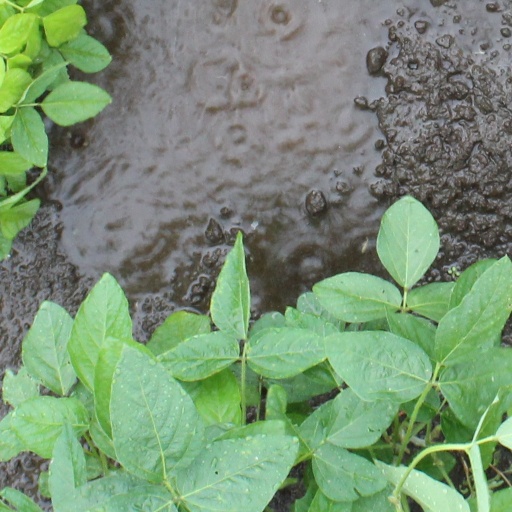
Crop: soybean